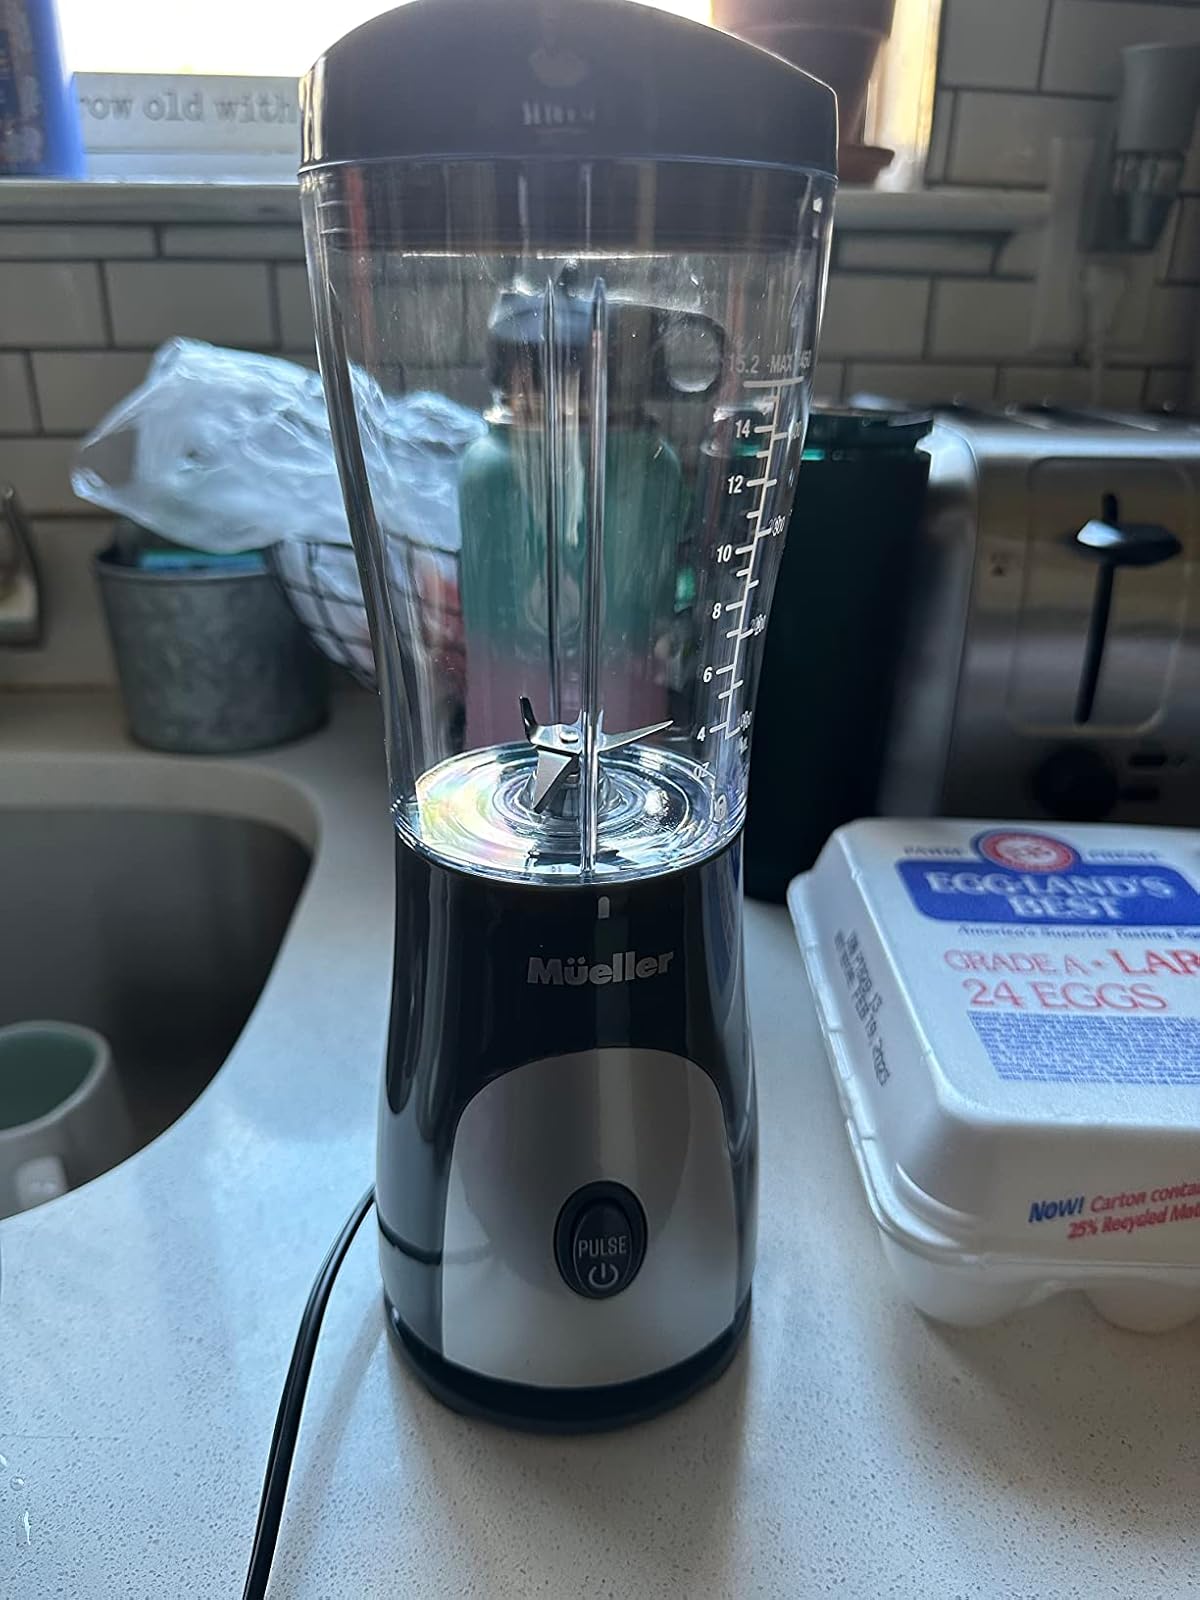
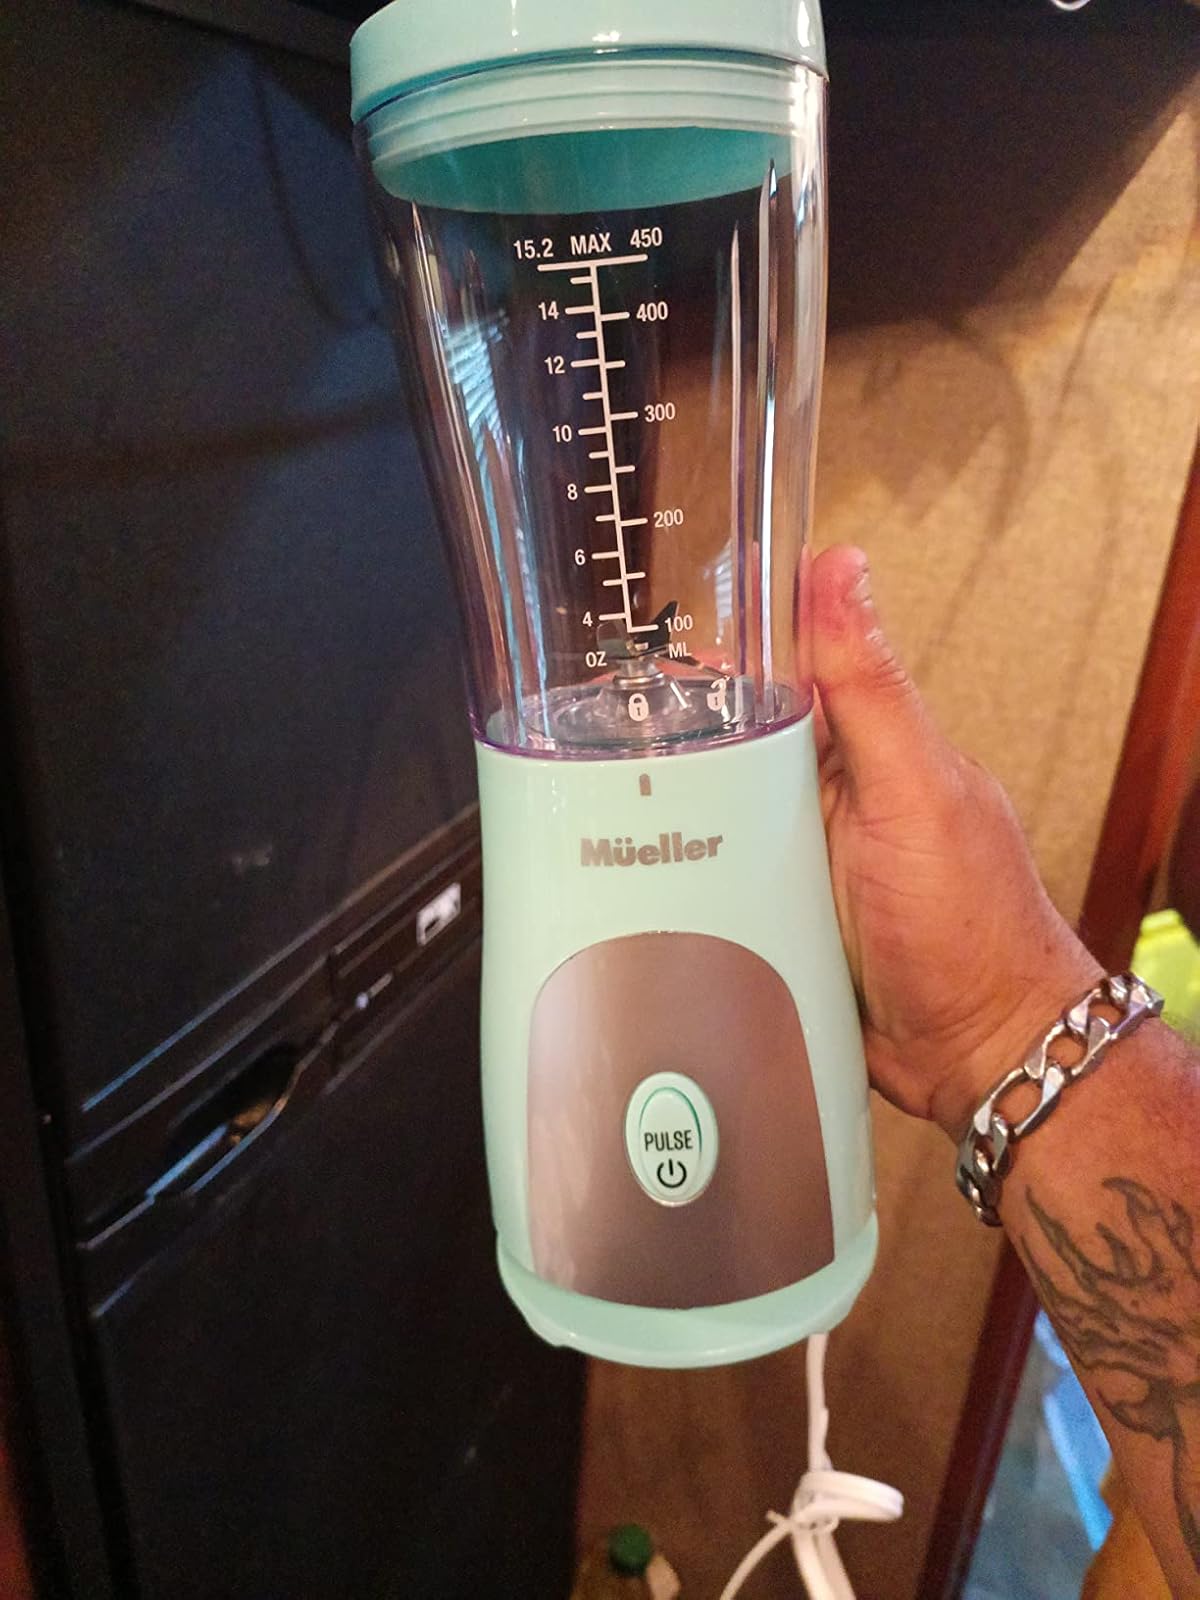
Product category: items_blender
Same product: no